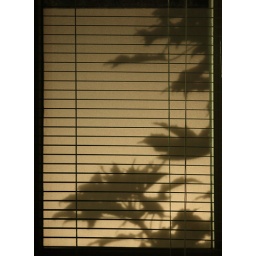
my bathroom window in the evening